David H. Jarvis

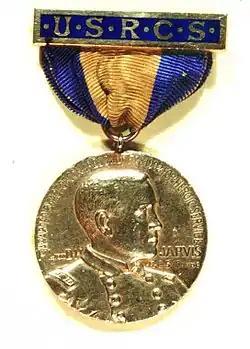
Jarvis's Congressional Gold Medal

In 1897, eight whaling ships were trapped in an Arctic ice field surrounding Point Barrow, the northernmost point of Alaska. Trapped by ice, the harsh environment, and a dwindling food supply, the whalers had little chance of surviving.